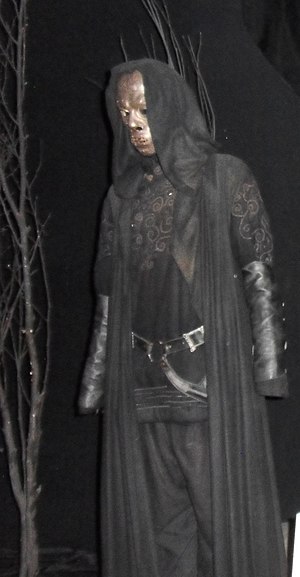
Dødsgardist
Dødsgardist
En Dødsgardist er i Harry Potter-romanserien betegnelsen for de troldmænd og hekse som støtter den onde troldmand Voldemort. Dødsgardisterne har første gang en aktiv rolle efter Voldemorts fald i bog fire, hvor de torturerer en hel Mugglerfamilie foran alle tilskuerne til finalen i Quidditch.